Sir Lucious Left Foot: The Son of Chico Dusty

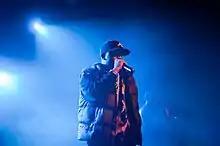
Big Boi performing on tour in Switzerland, November 2010

Big Boi made promotional appearances on "The Tonight Show with Jay Leno" on July 7, 2010, and "Late Night with Jimmy Fallon" on July 12, performing the album's lead single "Shutterbugg" on both shows. He also performed its second single "Follow Us" on "Lopez Tonight" on July 14 and on "Late Show with David Letterman" on August 23. Big Boi joined the line-up for the Pitchfork Music Festival during June 16–18 in Union Park, Chicago, performing on the festival's third and final day. He performed a set at Acer Arena in Olympic Park, Sydney on July 28 as part of the Australian-based Winterbeatz music festival, and both Øyafestivalen in Oslo, Norway and the Flow Festival in Helsinki, Finland on August 14. On August 18, he played a free show at Sobe Live in Miami, Florida, which MySpace Music broadcast live via Ustream.tv with the MySpace page of HP.